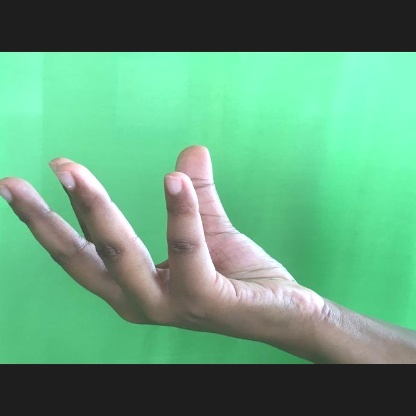
Mudra: Padmakosha